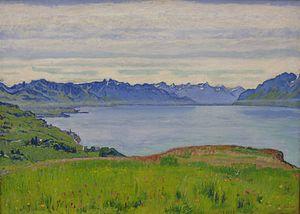
Le Léman, appelé aussi lac de Genève, ou par tautologie lac Léman, est un lac d'origine glaciaire situé en Suisse et en France ; par sa superficie, c'est le plus grand lac alpin et subalpin d'Europe.
Ferdinand Hodler est un peintre suisse, né le 14 mars 1853 à Berne et mort le 19 mai 1918 à Genève.